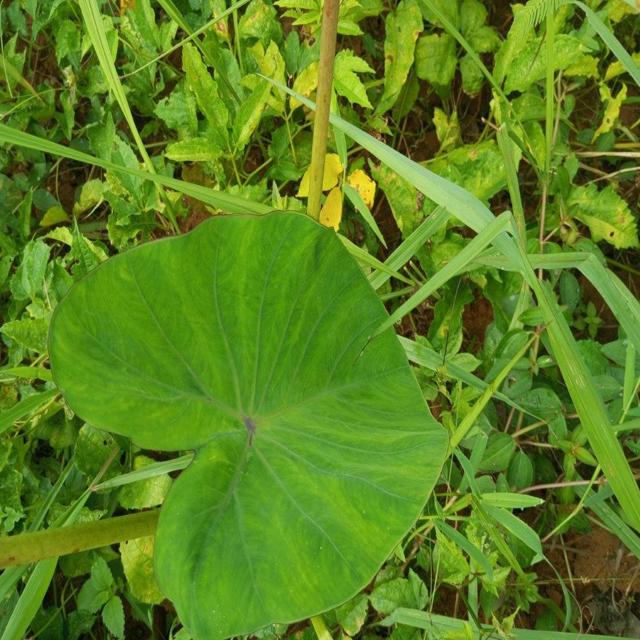
Label: Healthy